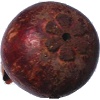
Label: Mangostan 1